Alois Alzheimer

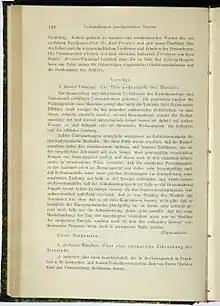
First description of Alzheimer's dementia (1906)

On 3November 1906, Alzheimer discussed his findings on the brain pathology and symptoms of presenile dementia publicly, at the Tübingen meeting of the Southwest German Psychiatrists. The attendees at this lecture seemed uninterested in what he had to say. The lecturer that followed Alzheimer was to speak on the topic of "compulsive masturbation", which the audience of 88 individuals was so eagerly awaiting that they sent Alzheimer away without any questions or comments on his discovery of the pathology of a peculiar case of early-onset dementia.